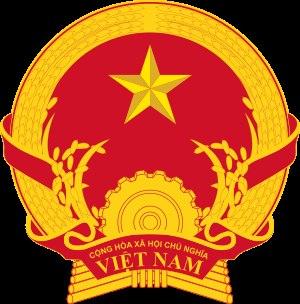
L'emblème de la République socialiste du Vietnam est de forme circulaire et est similaire à celui de la République populaire de Chine ; au centre, sur un fond de gueules, figure une étoile à cinq branches entourée d'épis de riz d'or. Dans la partie inférieure, on peut voir une roue d'engrenage et une ceinture de gueules sur laquelle figure la dénomination officielle du pays : « Cộng hoà xã hội chủ nghĩa Việt Nam ».